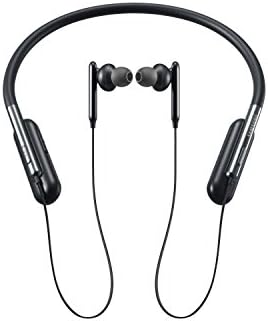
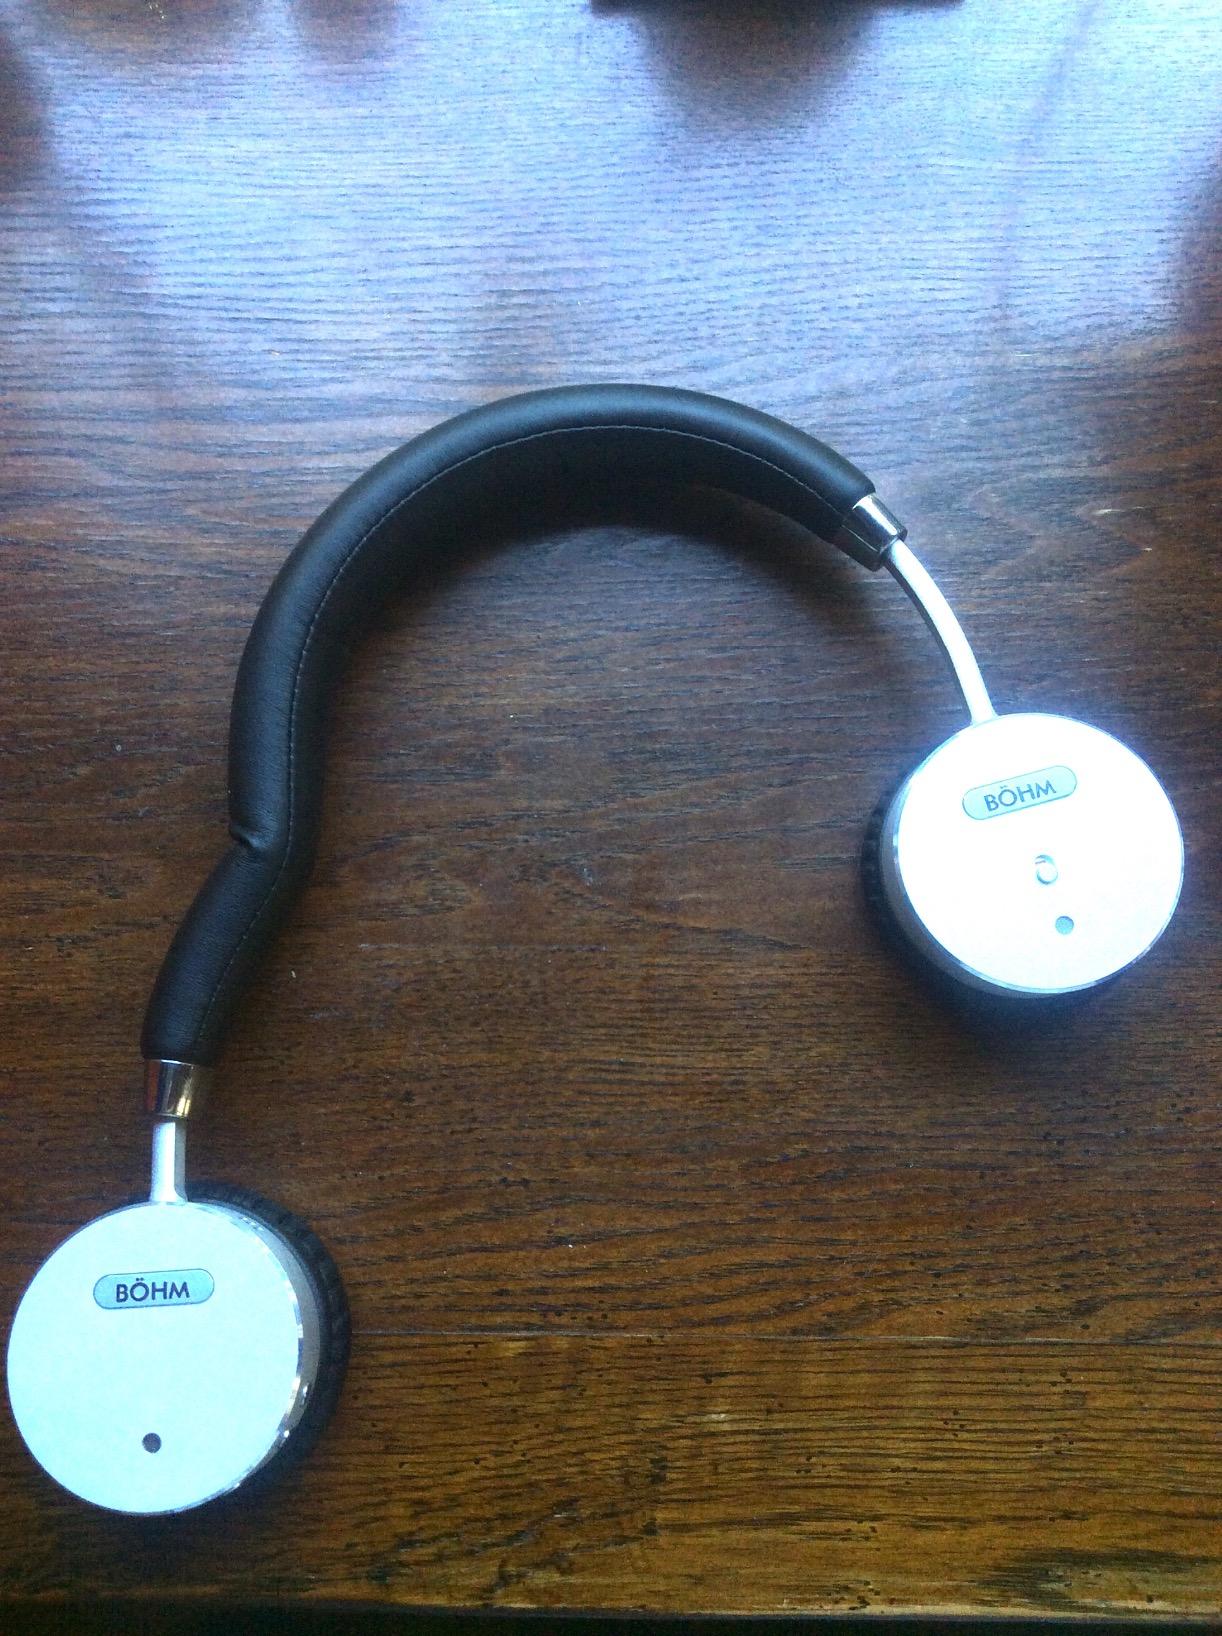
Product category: headphones
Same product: no